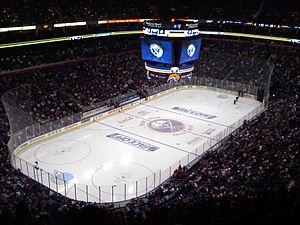
Cette page présente une liste des équipes de la Ligue nationale de hockey, ligue professionnelle de hockey sur glace d'Amérique du Nord. Depuis les débuts de la ligue, en 1917, seuls les Canadiens de Montréal et la franchise des Maple Leafs de Toronto ont toujours évolué dans la LNH. Les Canadiens sont l'équipe la plus titrée avec vingt-quatre Coupes Stanley.
Le KeyBank Center est une salle omnisports située à Buffalo dans l'État de New York. Elle accueille des concerts et est employée régulièrement pour des tournois de basket-ball universitaire.